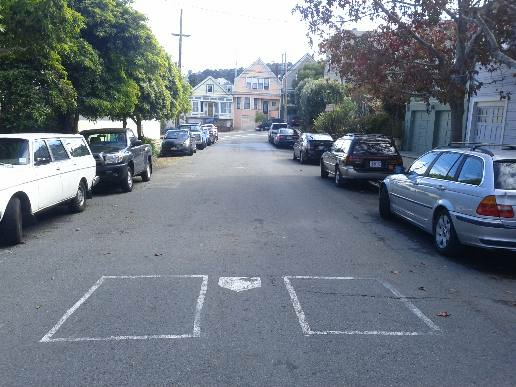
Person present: No